Frederikslund

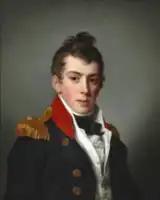
Louis Charles Frédéric de Coninck

The vast Dronninggård estate was from 1781 owned by merchant and ship-owner Frédéric de Coninck. His eldest son, Louis Charles Frédéric de Coninck (1779-1852), a naval officer, was in 1802 married to Henriëtte Madelaine Eschauzier[1]. In connection with the wedding, Frédéric de Coninck charged the Hamburg-based French architect Joseph-Jacques Ramée with the design of a suitable summer residence for the young couple on a site situated approximately 500 metres to the east of his own country house. It was completed in 1804 and given the name Frederikslund (Frederik's Grove).